2011 IIHF World Championship Division II

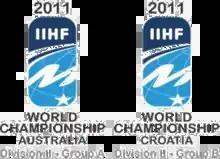

The 2011 IIHF World Championship Division II were international Ice Hockey tournaments run by the International Ice Hockey Federation. Group A was contested from 4–10 April 2011 in Melbourne, Australia and Group B was contested from 10 to 16 April 2011 in Zagreb, Croatia. Prior to the start of the tournament the North Korean national team announced they would withdraw, citing financial reasons. All games against them were counted as a forfeit, with a score of 5–0 for the opposing team. This was the last year of parallel divisional tournaments so teams that finished third and above formed Group A for 2012, and the lower finishers formed Group B.